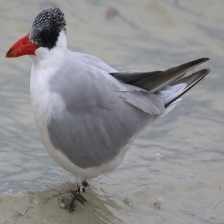
Species: CASPIAN TERN
Scientific name: HYDROPROGNE CASPIA